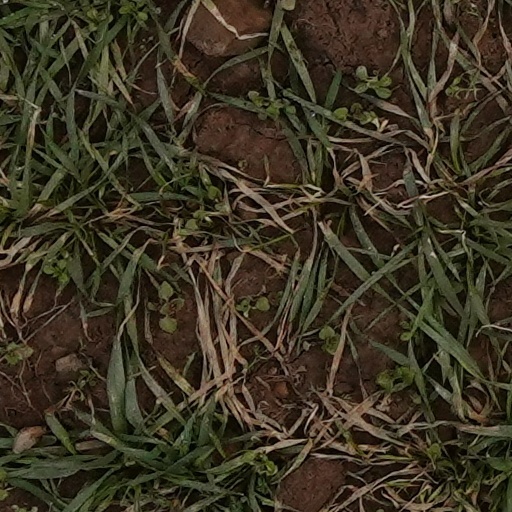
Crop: wheat